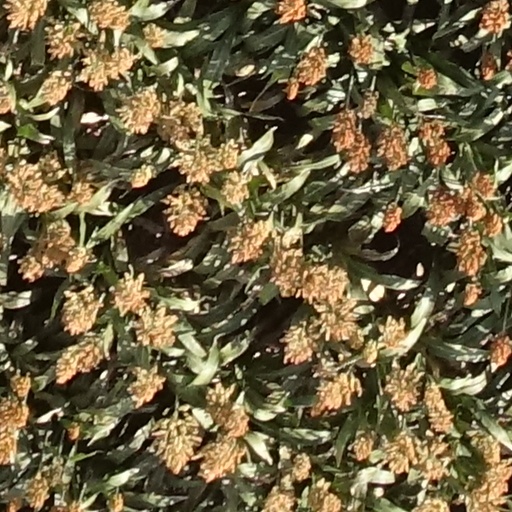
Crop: sorghum